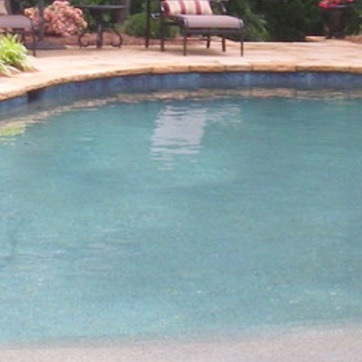
Material: water